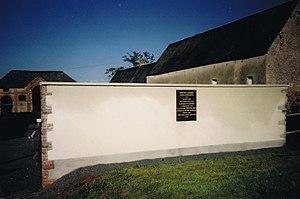
La plaque commémorative de la Ferme des Carrières
Neuilly-la-Forêt est une ancienne commune française, située dans le département du Calvados en région Normandie, peuplée de 444 habitants, devenue le 1ᵉʳ janvier 2017 une commune déléguée au sein de la commune nouvelle d'Isigny-sur-Mer.